Sophie's Choice (film)

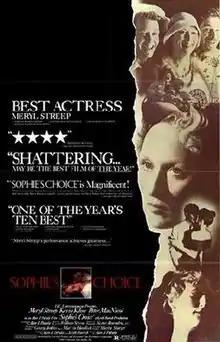
Theatrical release poster

Sophie's Choice is a 1982 psychological drama directed and written by Alan J. Pakula, adapted from William Styron's 1979 novel. The film stars Meryl Streep as Zofia "Sophie" Zawistowska, a Polish immigrant to America with a dark secret from her past, who shares a boarding house in Brooklyn with her tempestuous lover Nathan (Kevin Kline in his feature-film debut), and young writer Stingo (Peter MacNicol). It also features Rita Karin, Stephen D. Newman, and Josh Mostel in supporting roles.